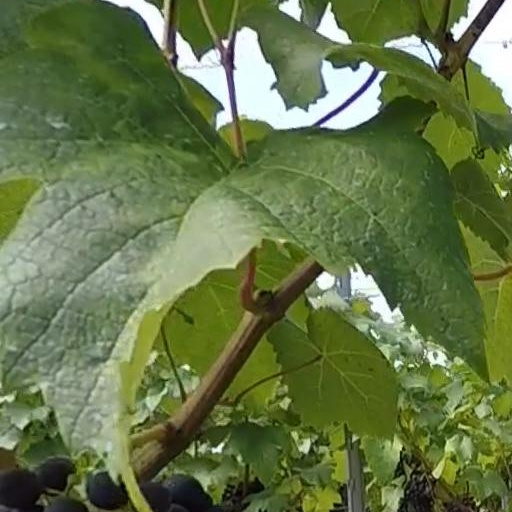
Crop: grape